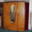
Label: wardrobe